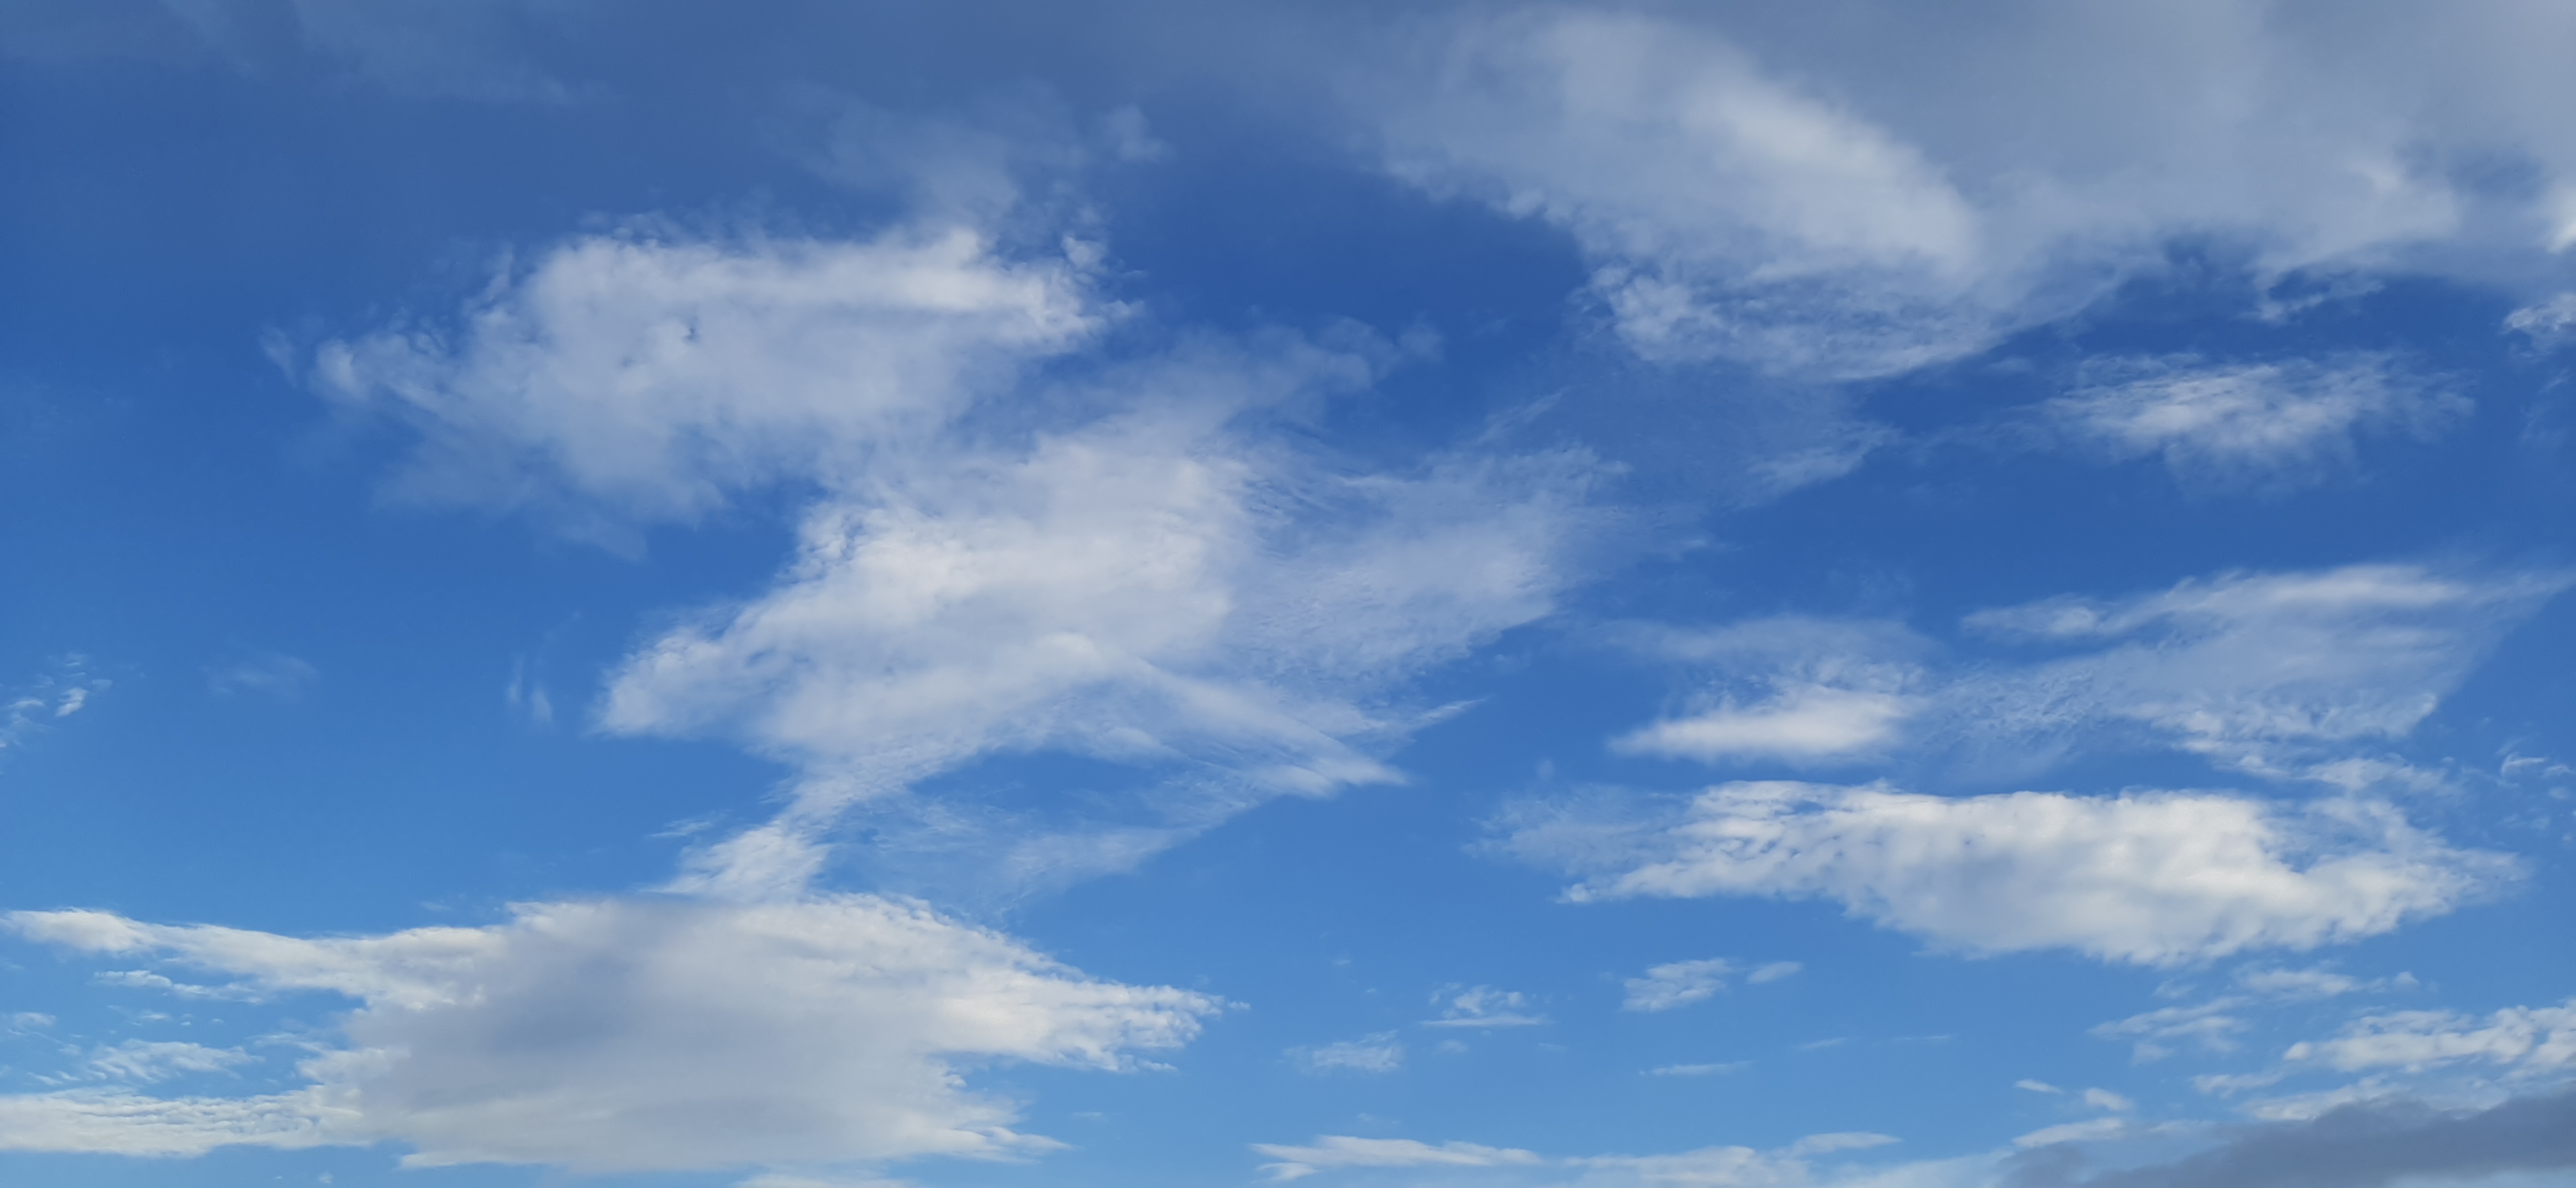
sky, blue sky, cloud, cloudy sky, soft cloud, dark sky, cinematic, blue, bangladesh, nature, best, free, free sky, sunlight, sea, white cloud, wallpaper, new, photo shot, daytime, atmosphere, cumulus, azure, meteorological phenomenon, calm, horizon, electric blue, landscape